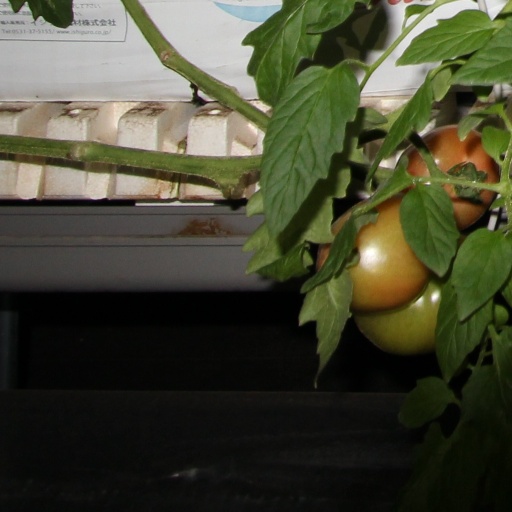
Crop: tomato